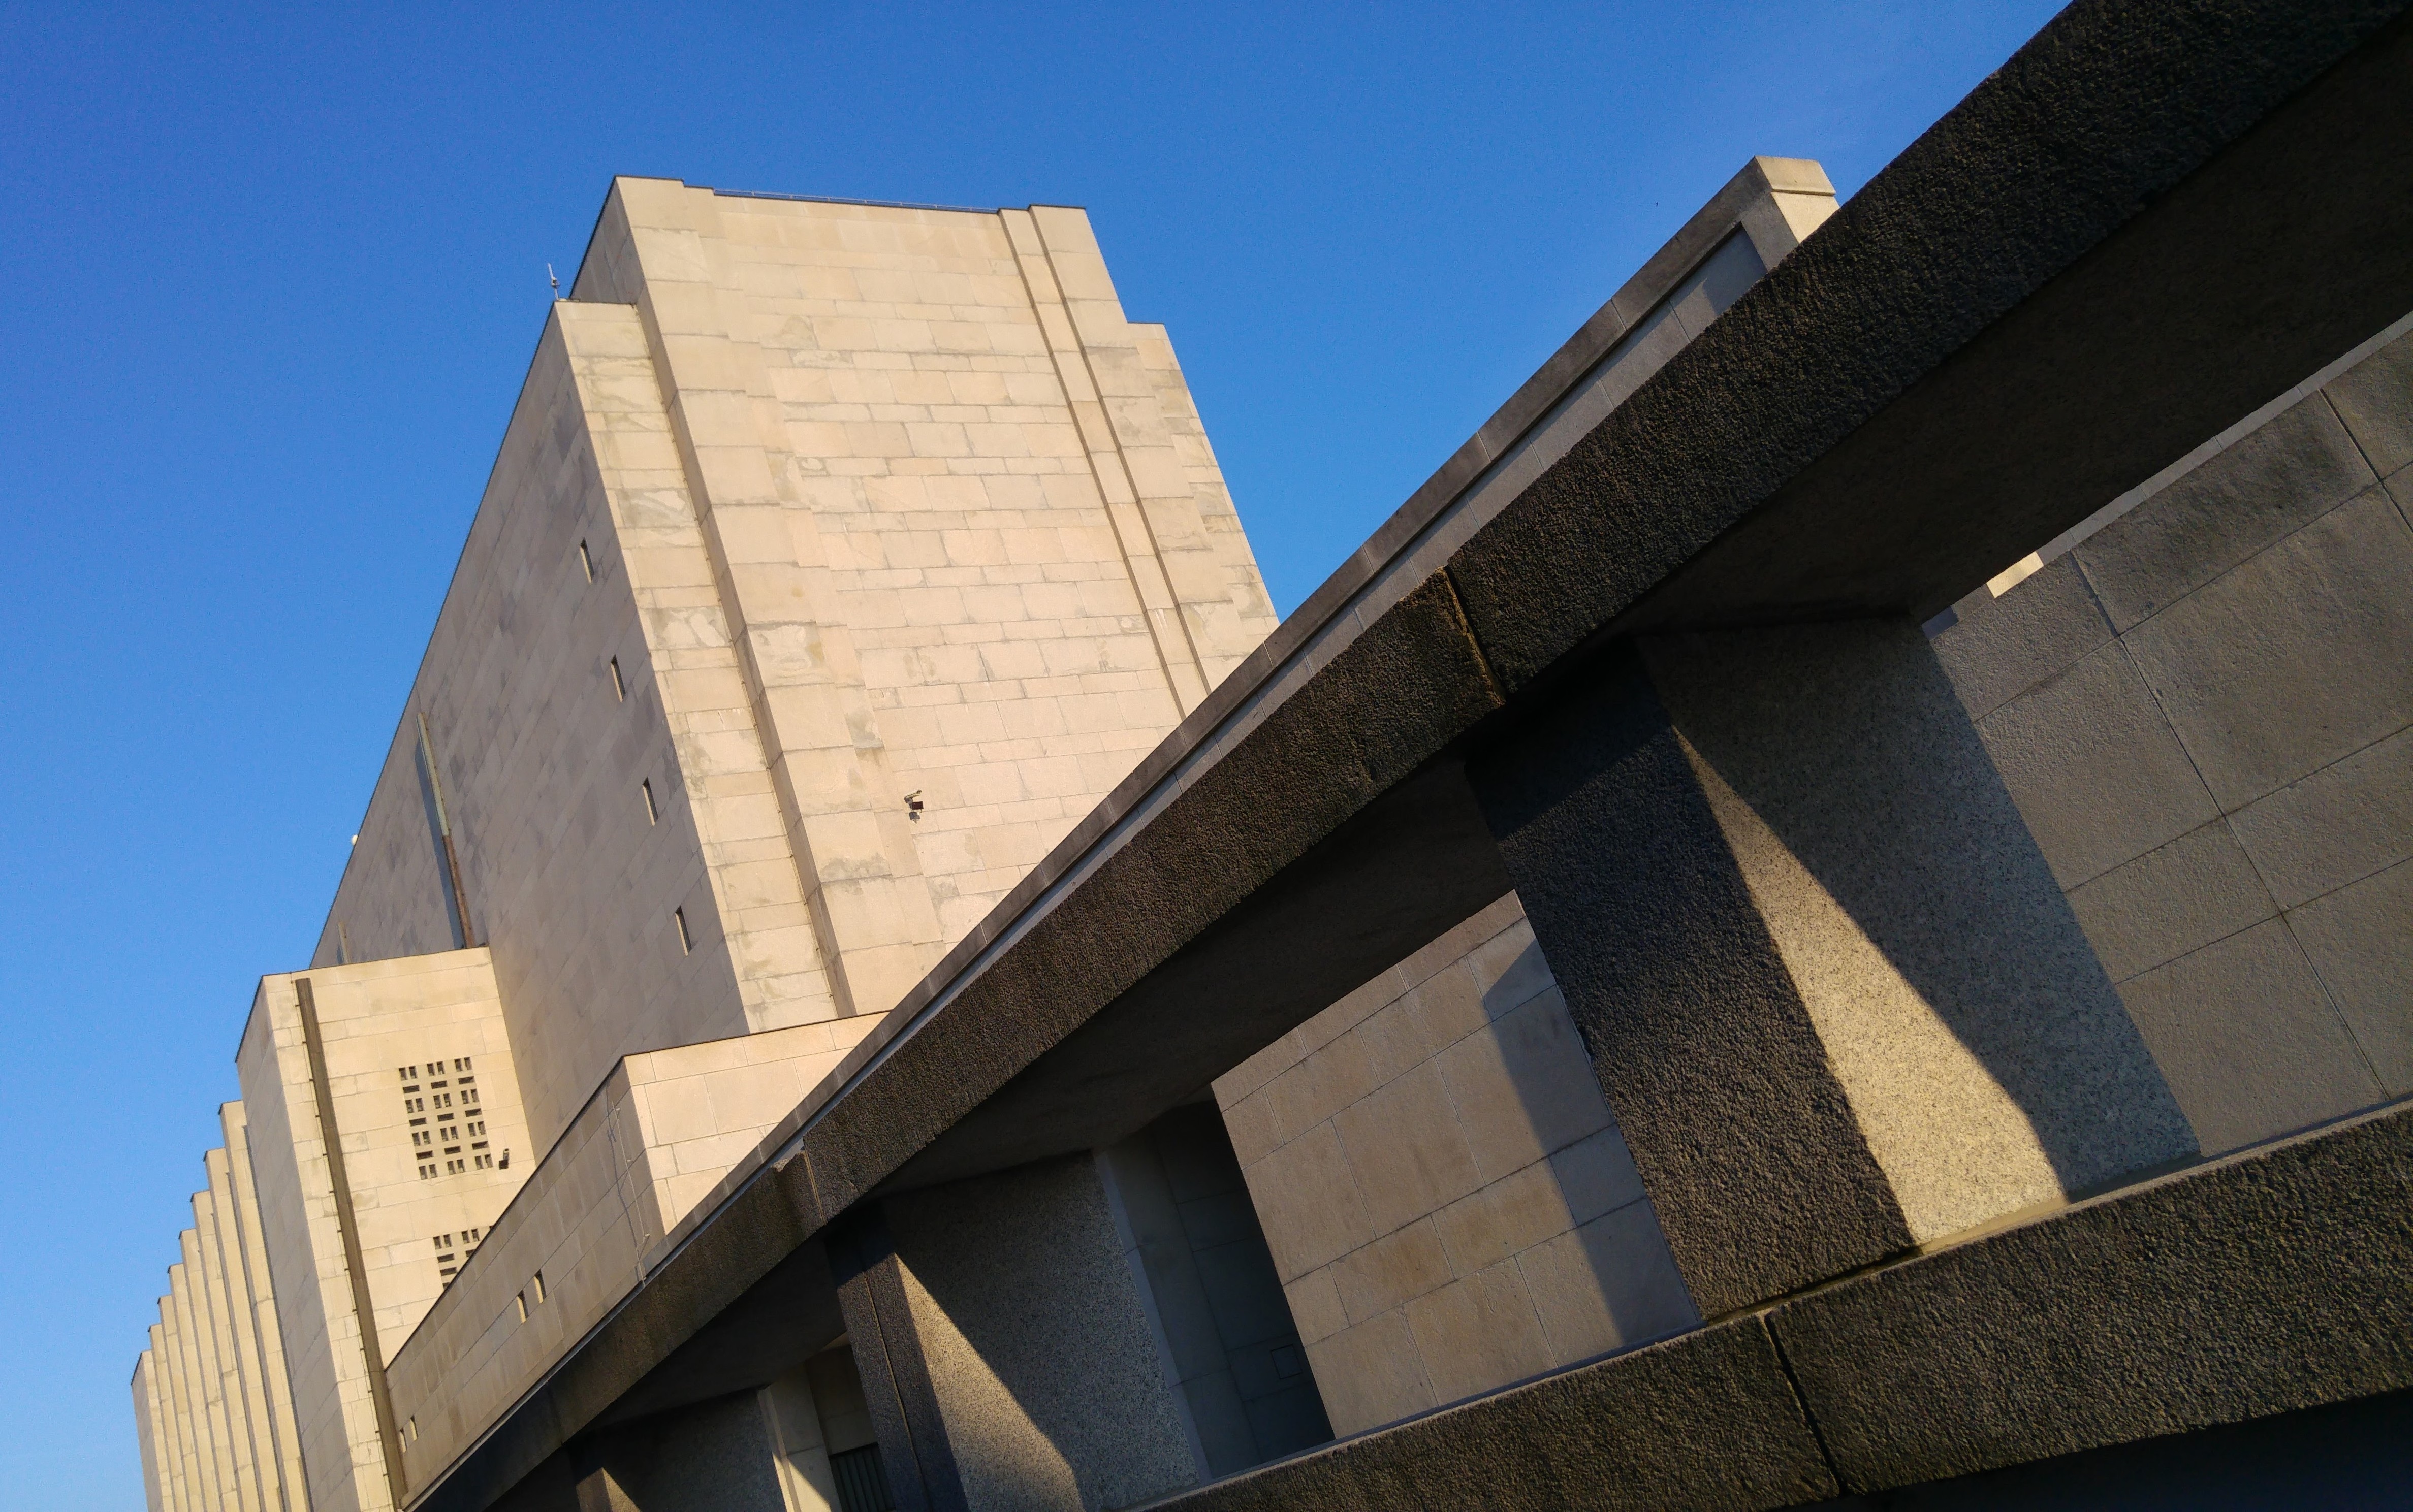
architecture, wood, roof, skyscraper, facade, blue, professional